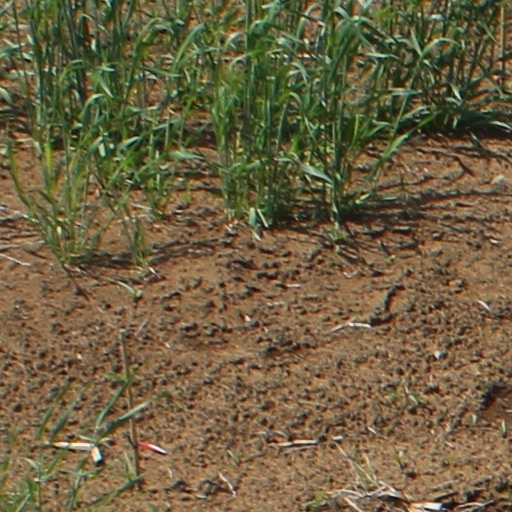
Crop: wheat